Millstreet railway station

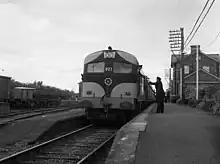
Millstreet railway station in July 1976

Millstreet railway station serves the town of Millstreet in County Cork. The station opened on 16 April 1853 and closed for goods traffic on 6 September 1976.